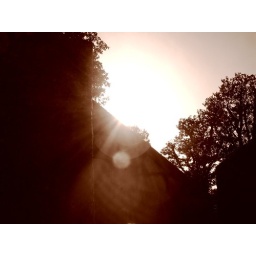
sunsetting over castle wall